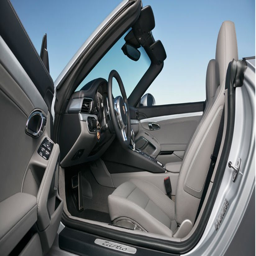
step this way for a manic hair dry : inside the cabriolet